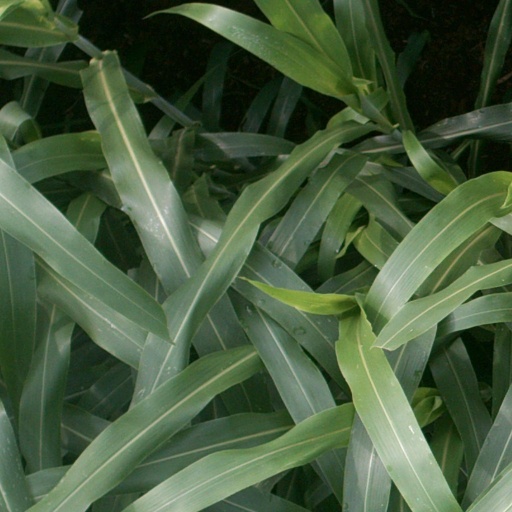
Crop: sorghum